Pittsfield and North Adams Railroad

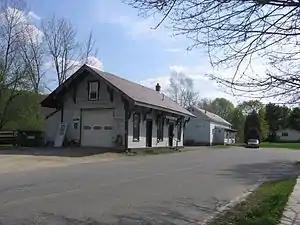
The former 1873-built Cheshire P&NA Depot, now a local garage.

The Pittsfield and North Adams Railroad was a railroad based in northwestern Massachusetts. It was chartered in 1842 and was purchased by the Western Railroad of Massachusetts before construction was finished in 1846, then acquired by the Boston and Albany Railroad in 1870, only to face a gradual demise between the 1960s and 1990. It ran from North Adams Junction in Pittsfield to North Adams, where it connected to the Troy and Greenfield Railroad, an affiliate of the Fitchburg Railroad.